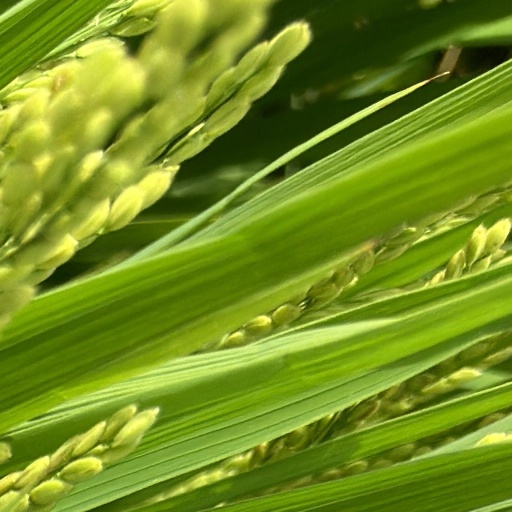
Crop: rice